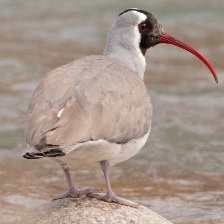
Species: IBISBILL
Scientific name: IBIDORHYNCHA STRUTHERSII